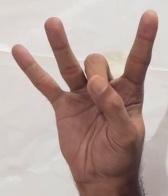
ASL sign: 8